Máriakéménd

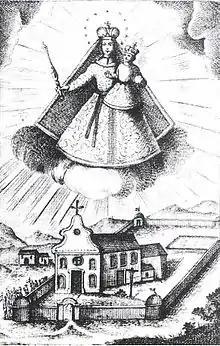
An engraving of the Máriakéménd statue and the Church of our Lady, János Fülöp Binder, 1774.

The Church of our Lady of the Assumption, a Catholic pilgrimage church. Its current structure was built in 1753 in Baroque style following the witnessing of a Marian apparition by local girls playing in the ruins of the former Church of St. Nicholas, originally built in the 15th century.